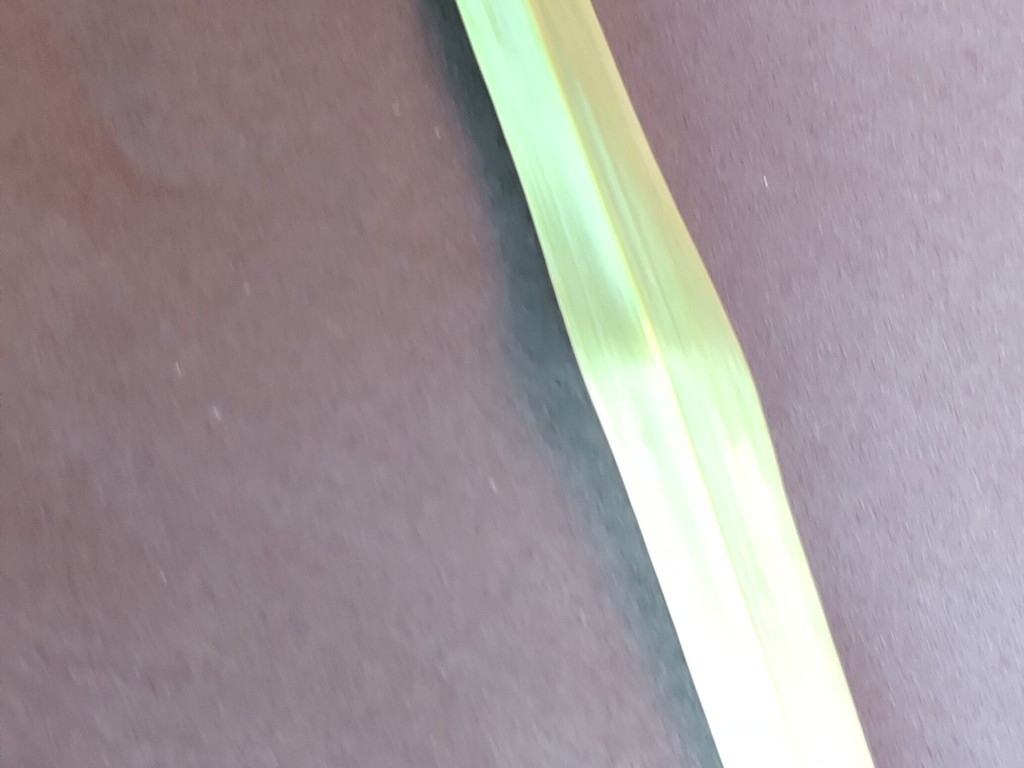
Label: Healthy